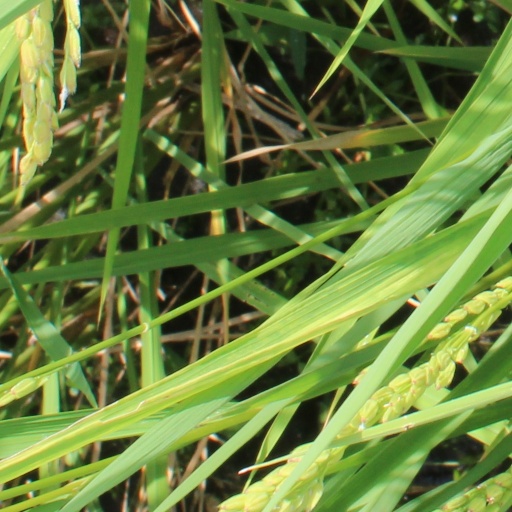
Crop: rice